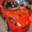
Label: automobile